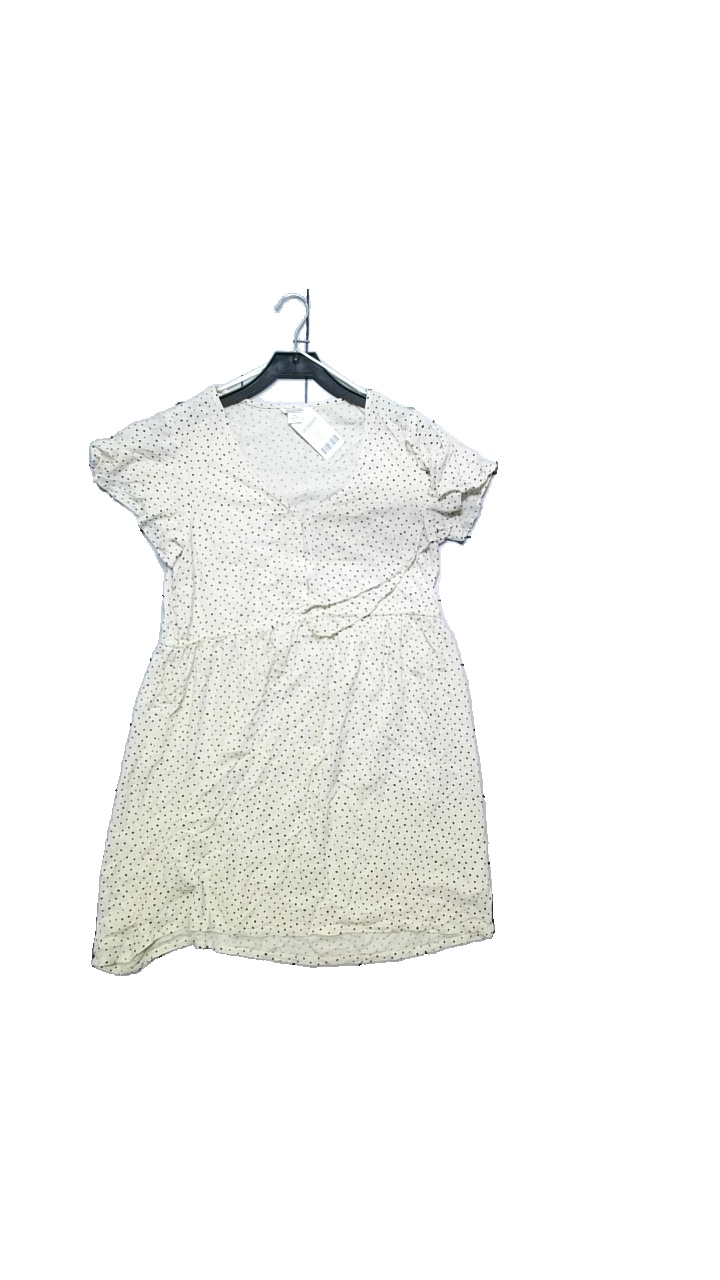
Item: Dress (Ladies)
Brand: Monki
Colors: White, Black
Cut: V-collar, Loose
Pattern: Dots
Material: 100% viscose
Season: Summer
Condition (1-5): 4
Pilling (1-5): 4
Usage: Reuse
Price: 50-100